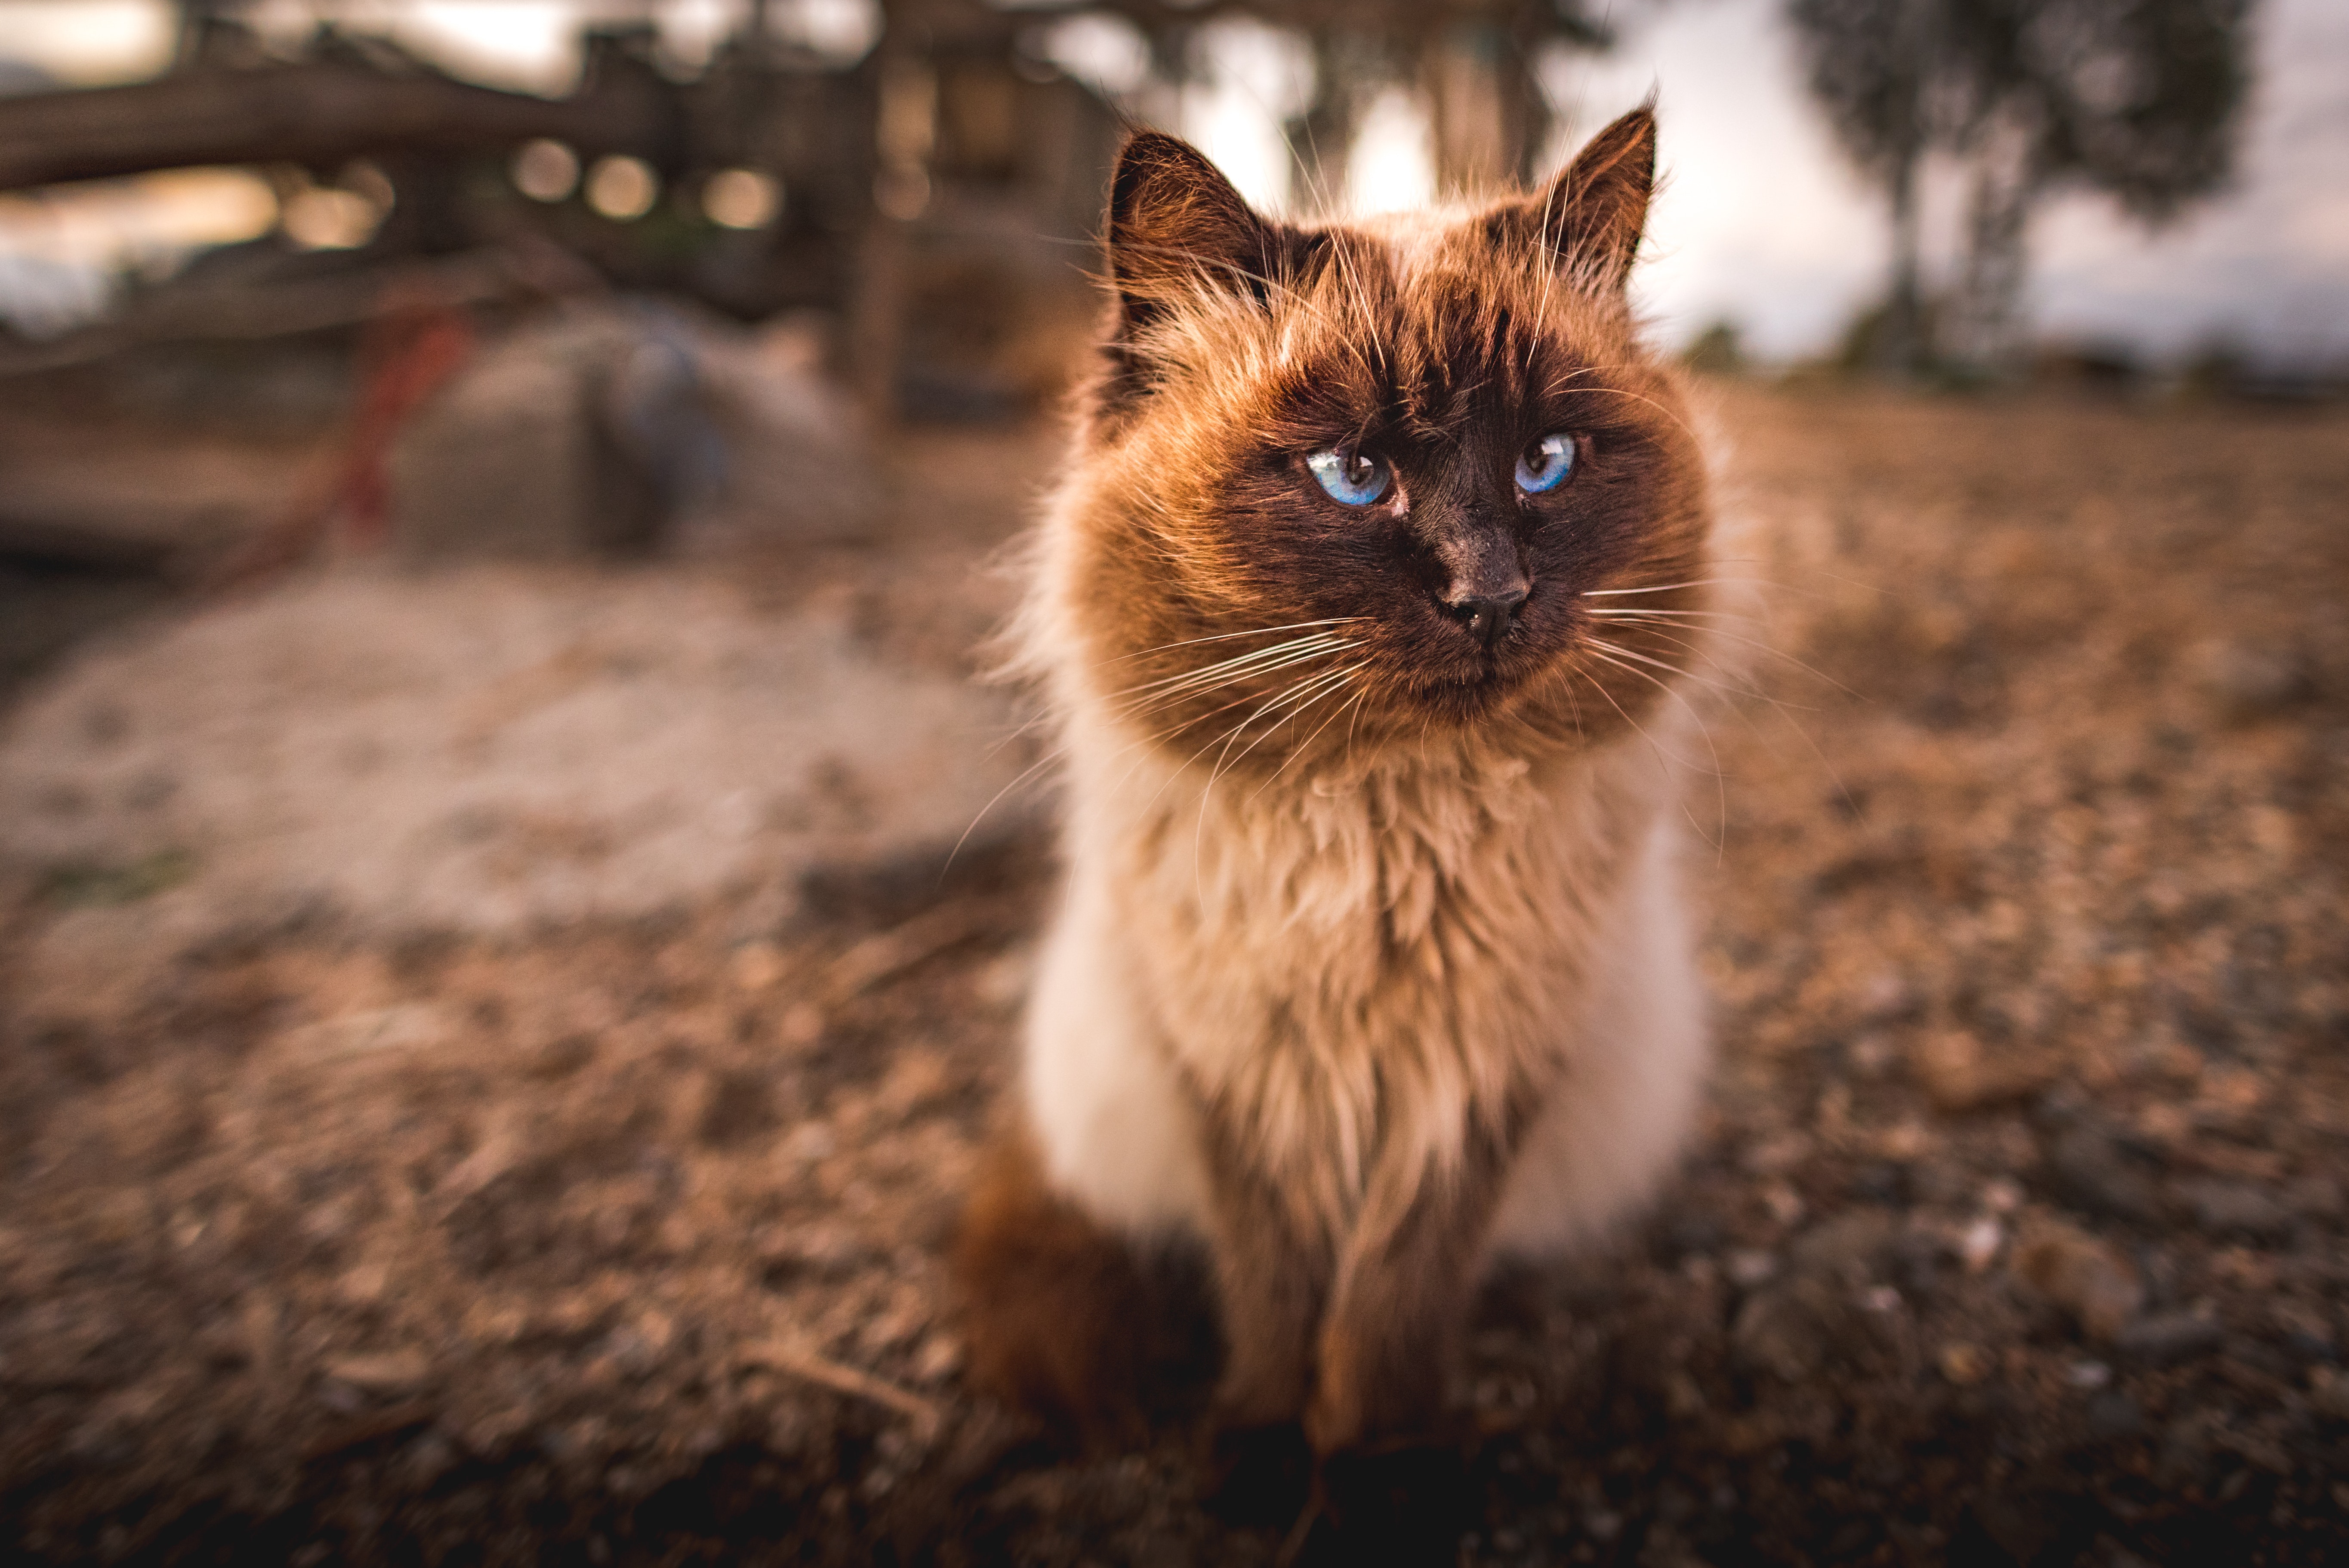
cat, mammal, whiskers, felidae, small to medium sized cats, eye, carnivore, fur, ragdoll, birman, snout, sky, domestic long haired cat, iris, fawn, Ojos azules, kitten, norwegian forest cat, asian semi longhair, wildlife, siamese, asian